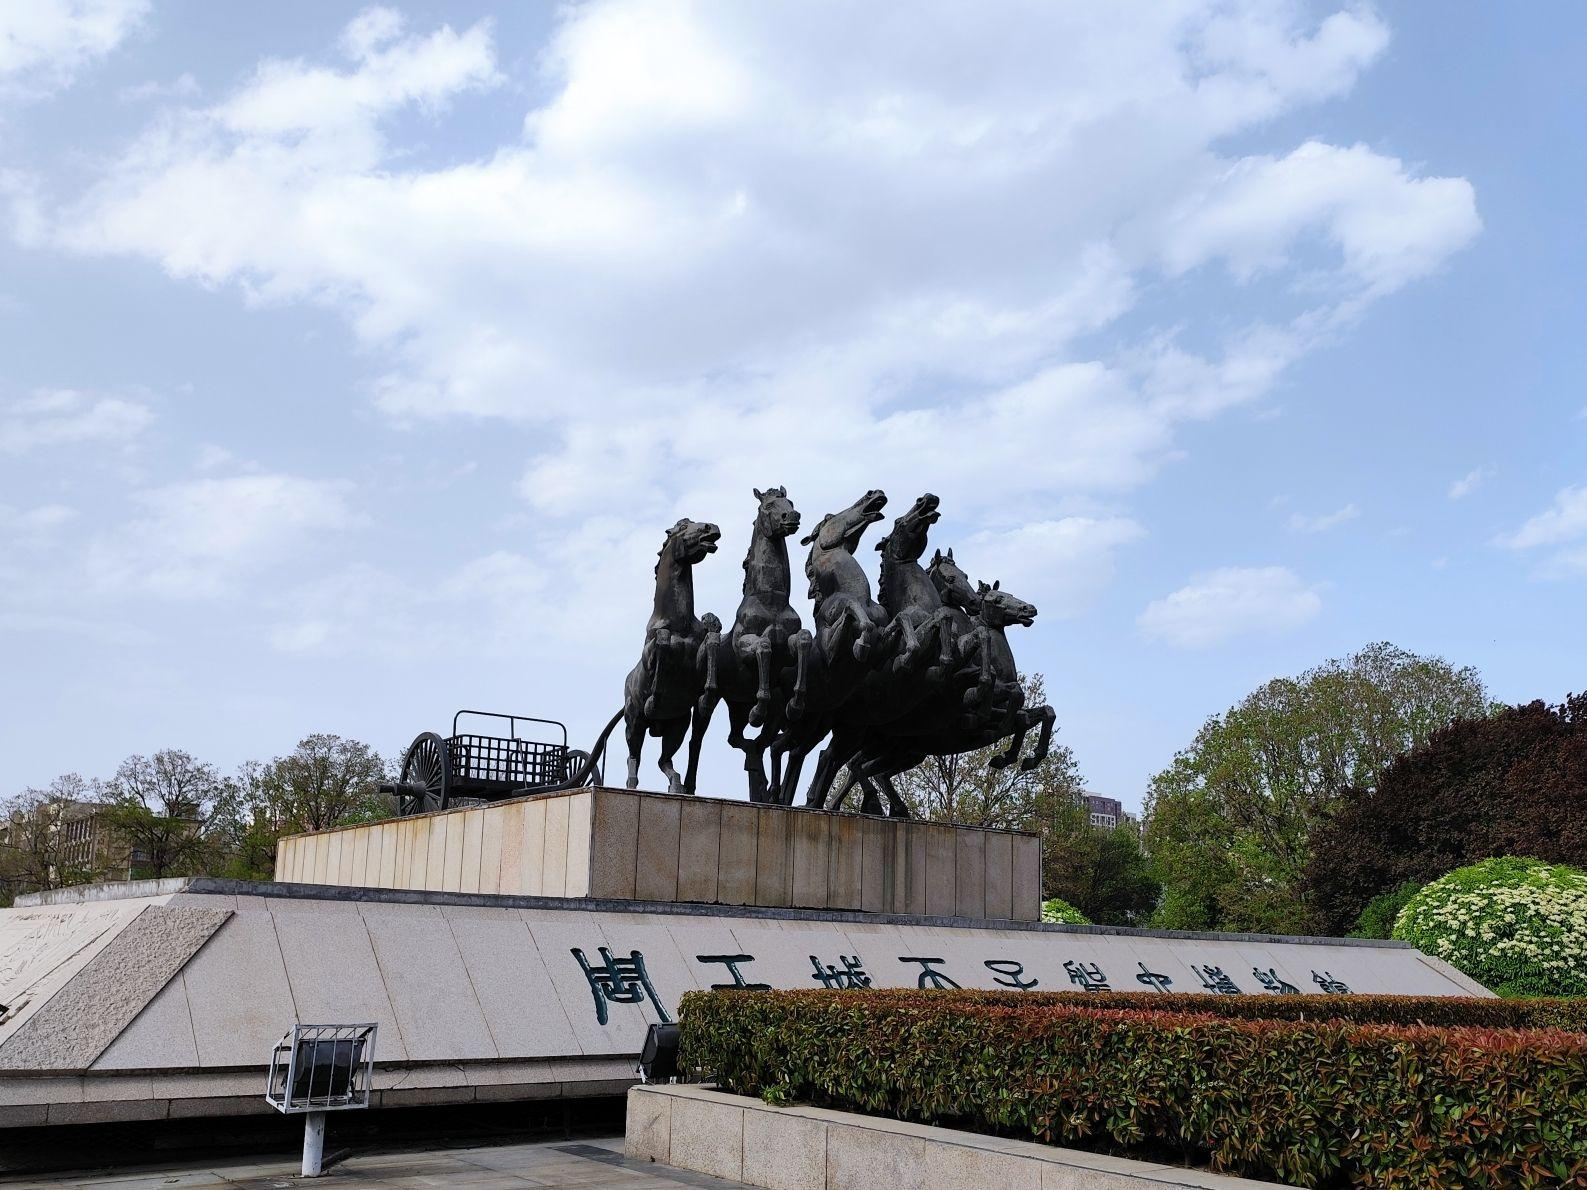
地标名称：洛阳周王城天子驾六博物馆
所在城市：洛阳市·西工区